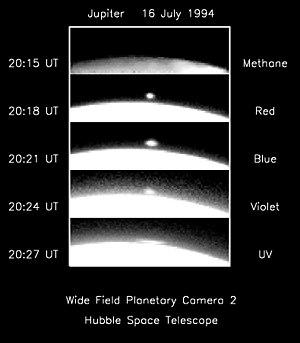
Les impacts sur Jupiter sont les collisions d'objets célestes, astéroïdes ou comètes, avec la planète Jupiter. Depuis les années 1990, plusieurs de ces impacts ont pu être observés, le premier et plus spectaculaire d'entre eux étant celui de la comète Shoemaker-Levy 9 en juillet 1994.
Shoemaker-Levy 9, officiellement désignée D/1993 F2 et parfois abrégée en SL9, est une comète qui s'est disloquée lors de son approche de la planète Jupiter puis est entrée en collision avec elle entre le 16 et le 22 juillet 1994. Elle a fourni la première observation directe d'une collision, hors de la Terre, entre deux objets du système solaire. Celle-ci a généré une grande couverture médiatique et la comète a été observée de près par des astronomes du monde entier. La collision a apporté de nouvelles informations à propos de Jupiter et a souligné son rôle dans la réduction des débris spatiaux au sein du système solaire.